Norton Big 4

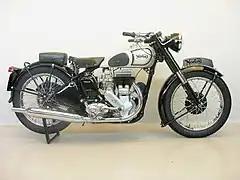
1952 Civilian Norton Big 4

The first Big 4 machines were civilian versions starting in 1907 with a bore and stroke of 82 x 120 mm. The model was produced for nine years after the end of World War II. In 1948 the stroke was reduced to 113 mm to give 596cc capacity. In 1955 Norton ended the manufacture of side-valve singles to concentrate on overhead-valve twins.